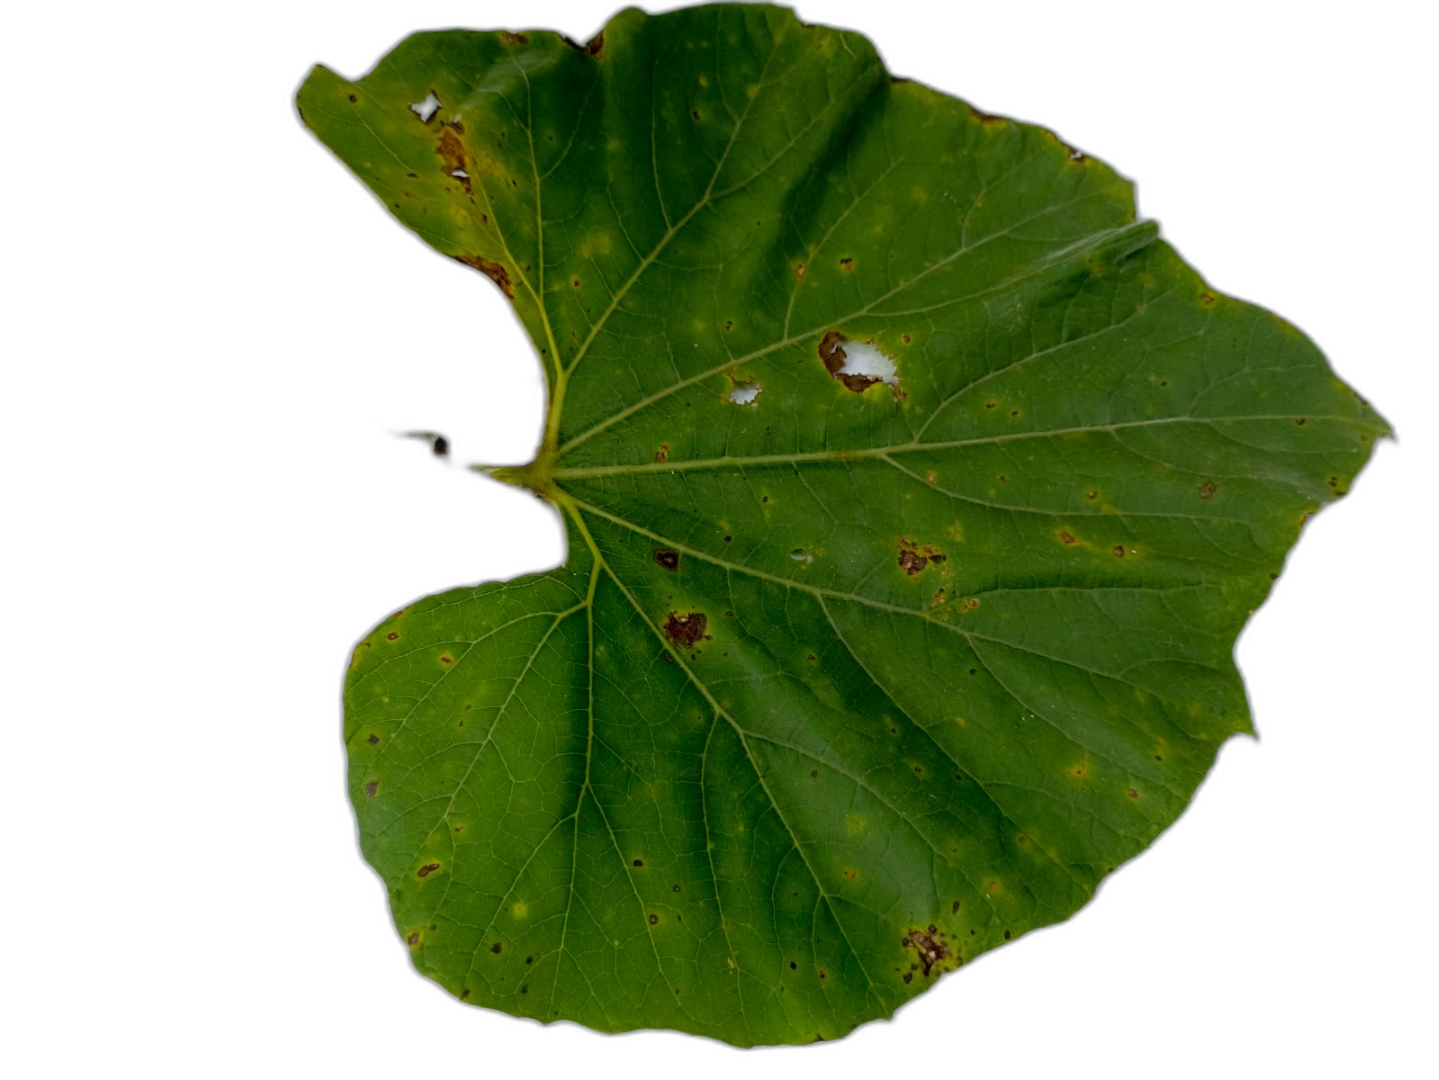
Crop: Bottle Gourd
Label: Alternaria_Leaf_Blight